Notorious Motorcycle Club (Germany)

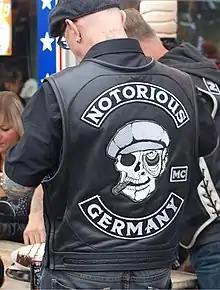

Notorious is an 1% outlaw motorcycle club based in Germany. Its emblem is the split head of a gangster, one half a human face, the other half a skull, which symbolizes on one side the family life from the past, and on the other side loyalty to the death.